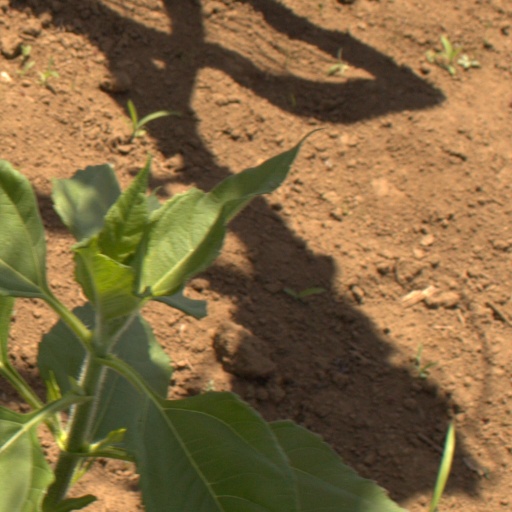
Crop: Jerusalem artichoke